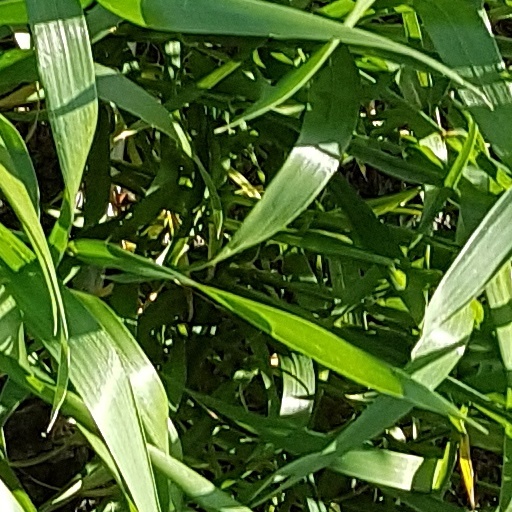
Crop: wheat